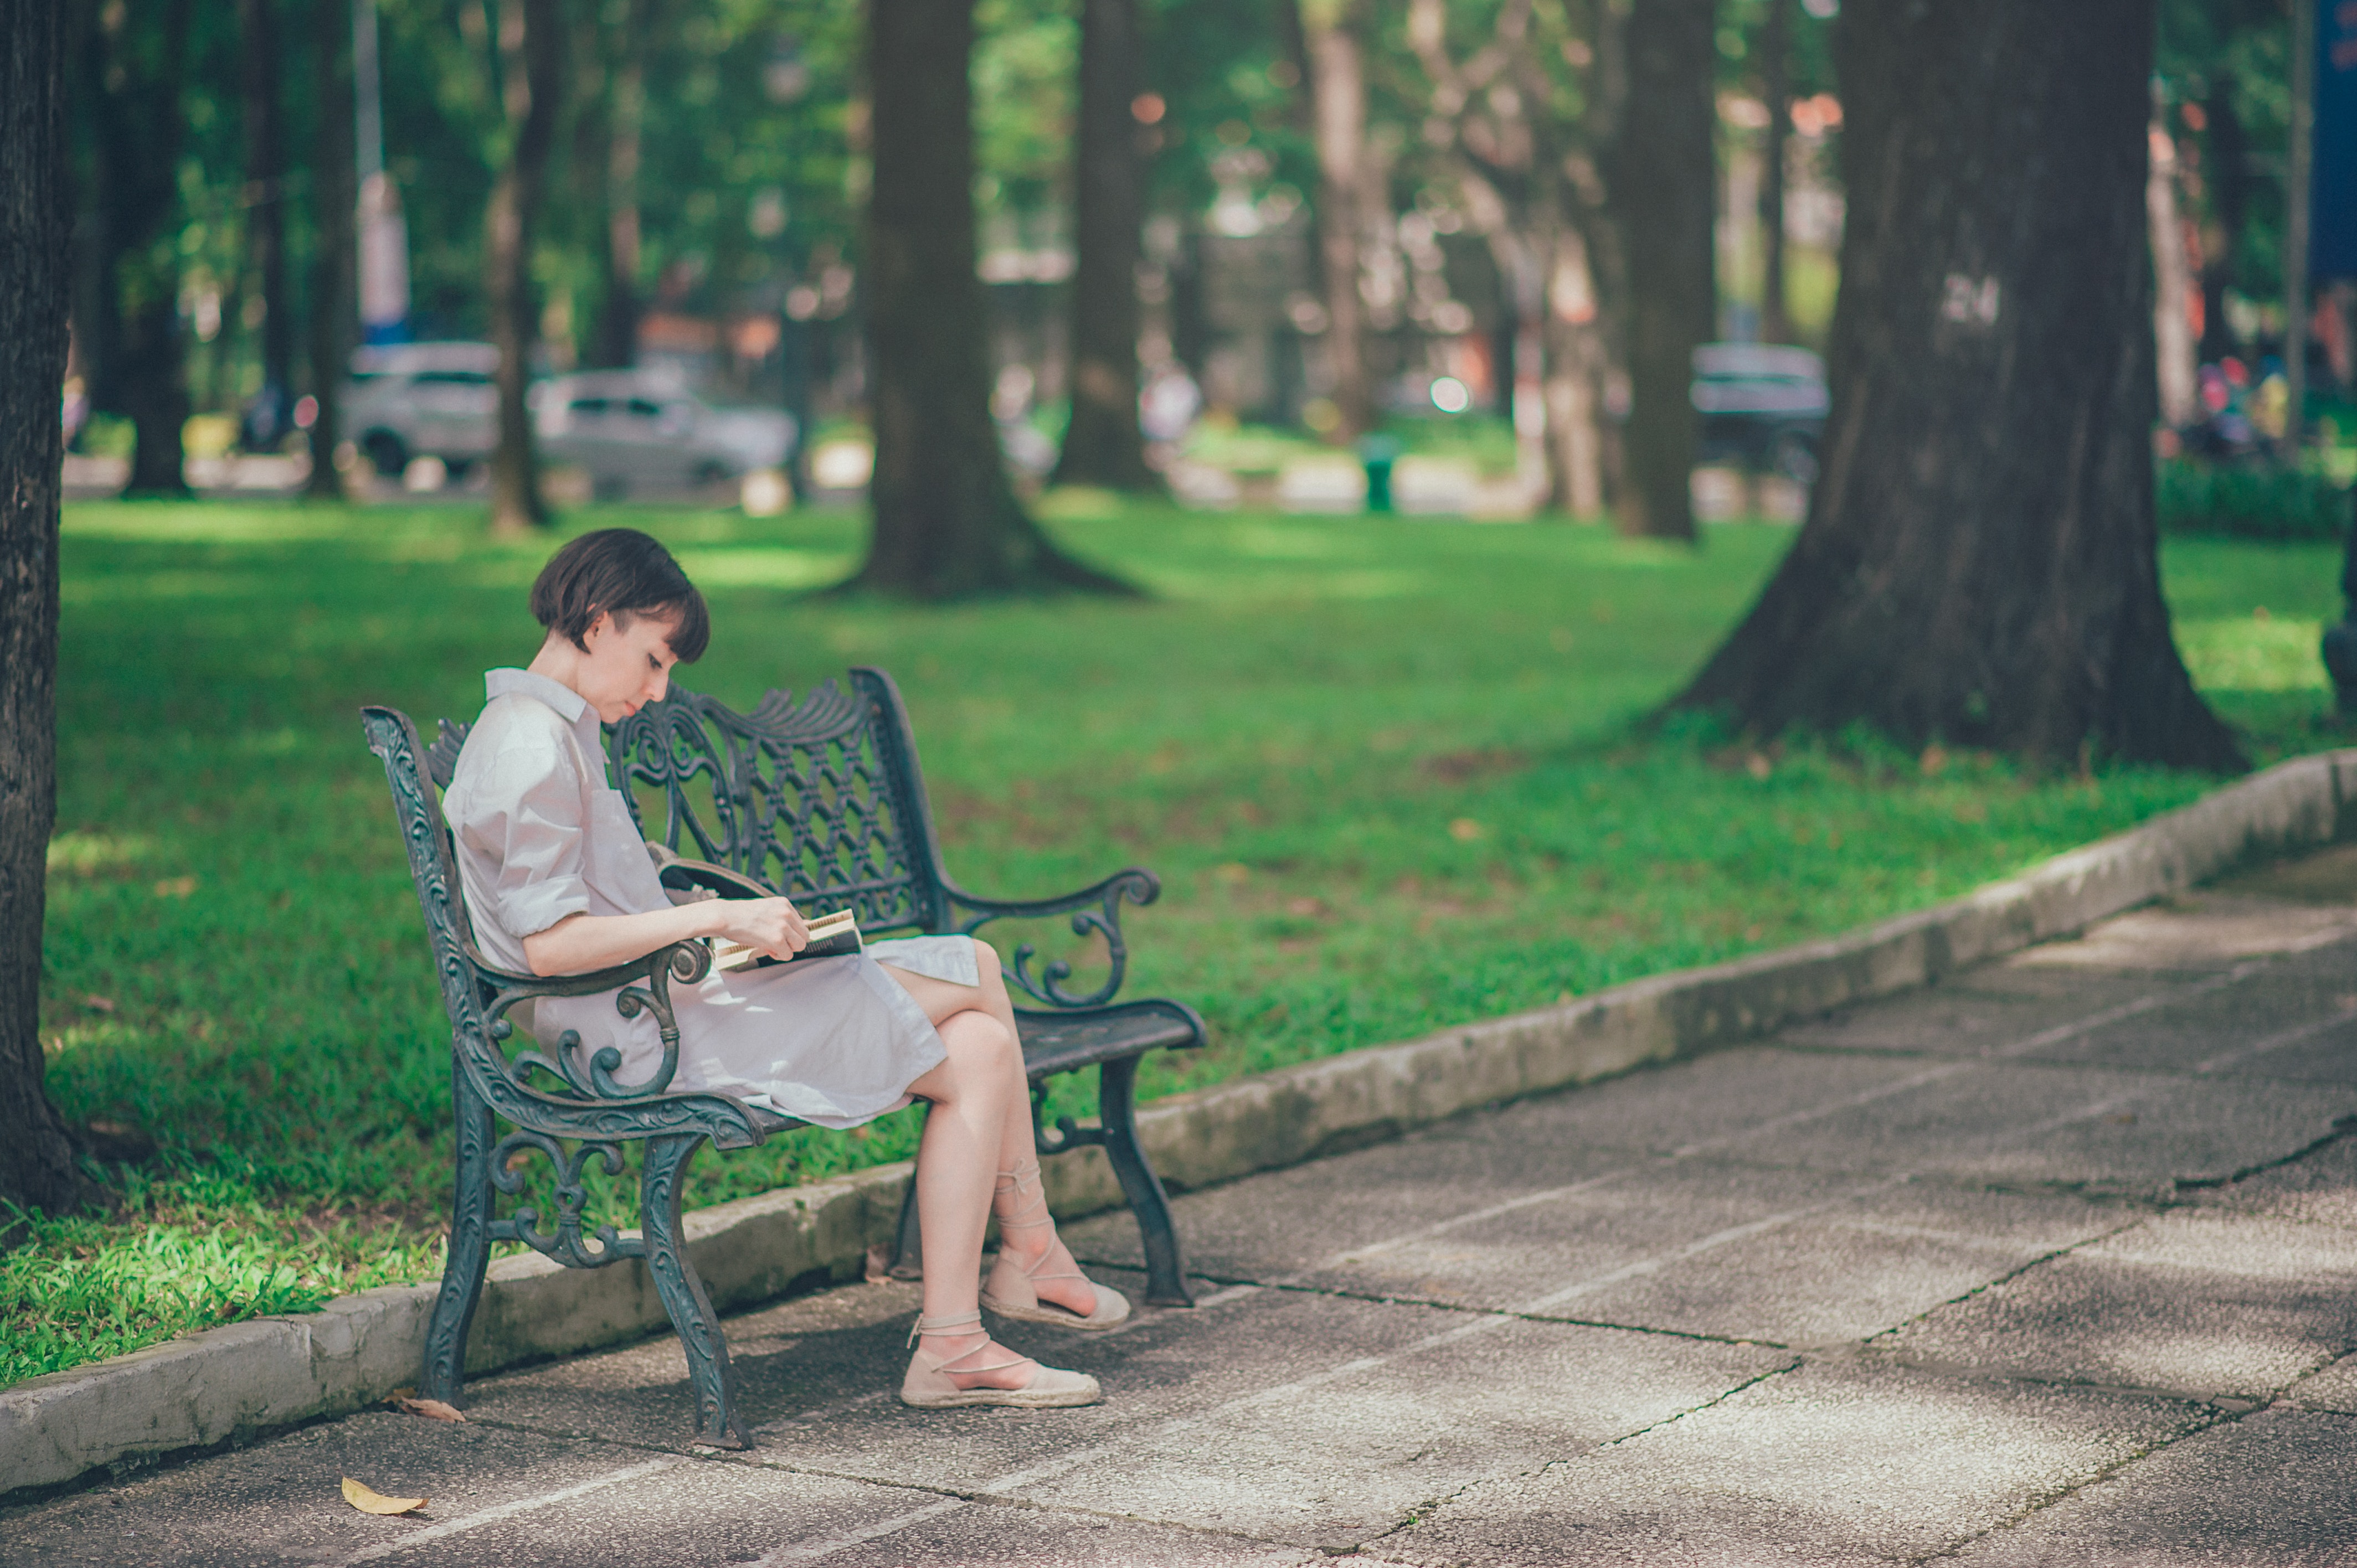
People in nature, sitting, tree, green, bench, leisure, furniture, grass, public space, botany, snapshot, park, reading, spring, woody plant, leaf, summer, plant, photography, sunlight, adaptation, table, Tints and shades, trunk, vacation, forest, garden, outdoor furniture, street, grove